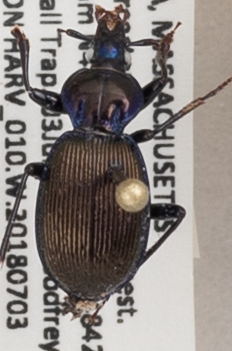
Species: Sphaeroderus canadensis canadensis
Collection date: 2018-07-03
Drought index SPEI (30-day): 0.2
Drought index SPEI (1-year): -0.172
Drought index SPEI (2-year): -0.446